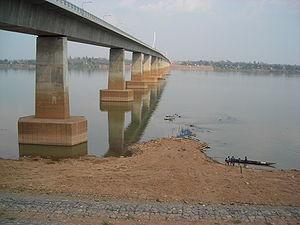
Le Couloir économique Est-Ouest est un axe de communication terrestre, créé à l'initiative de la Conférence des ministres des pays de la sous-région du Mékong, tenue en 1998 à Manille, et qui a pour objectif de promouvoir le développement et l'intégration économique des quatre pays qu'il traverse : le Vietnam, le Laos, la Thaïlande et la Birmanie. La plus grande partie du trajet est devenue opérationnelle le 12 décembre 2006, reliant les deux faces maritimes de la péninsule indochinoise.
Le Deuxième pont de l'amitié lao-thaïlandaise est un pont routier franchissant le Mékong entre le Laos et la Thaïlande.
Savannakhet, ou Kaysone Phomvihane anciennement connue sous le nom Muong Khantabouli, est après Vientiane la deuxième ville du Laos par sa population, avec environ 90 000 habitants, et le chef-lieu de la province du même nom. La ville est le lieu de naissance de Kaysone Phomvihane, ex-président du Laos, et a pris son nom en 2005.
Mukdahan est une ville de la région Nord-Est de la Thaïlande, capitale de la province de Mukdahan. Située sur la rive droite du Mékong, elle est reliée depuis 2006 à la ville laotienne de Savannakhet par le Second pont de l'amitié lao-thaïlandaise.